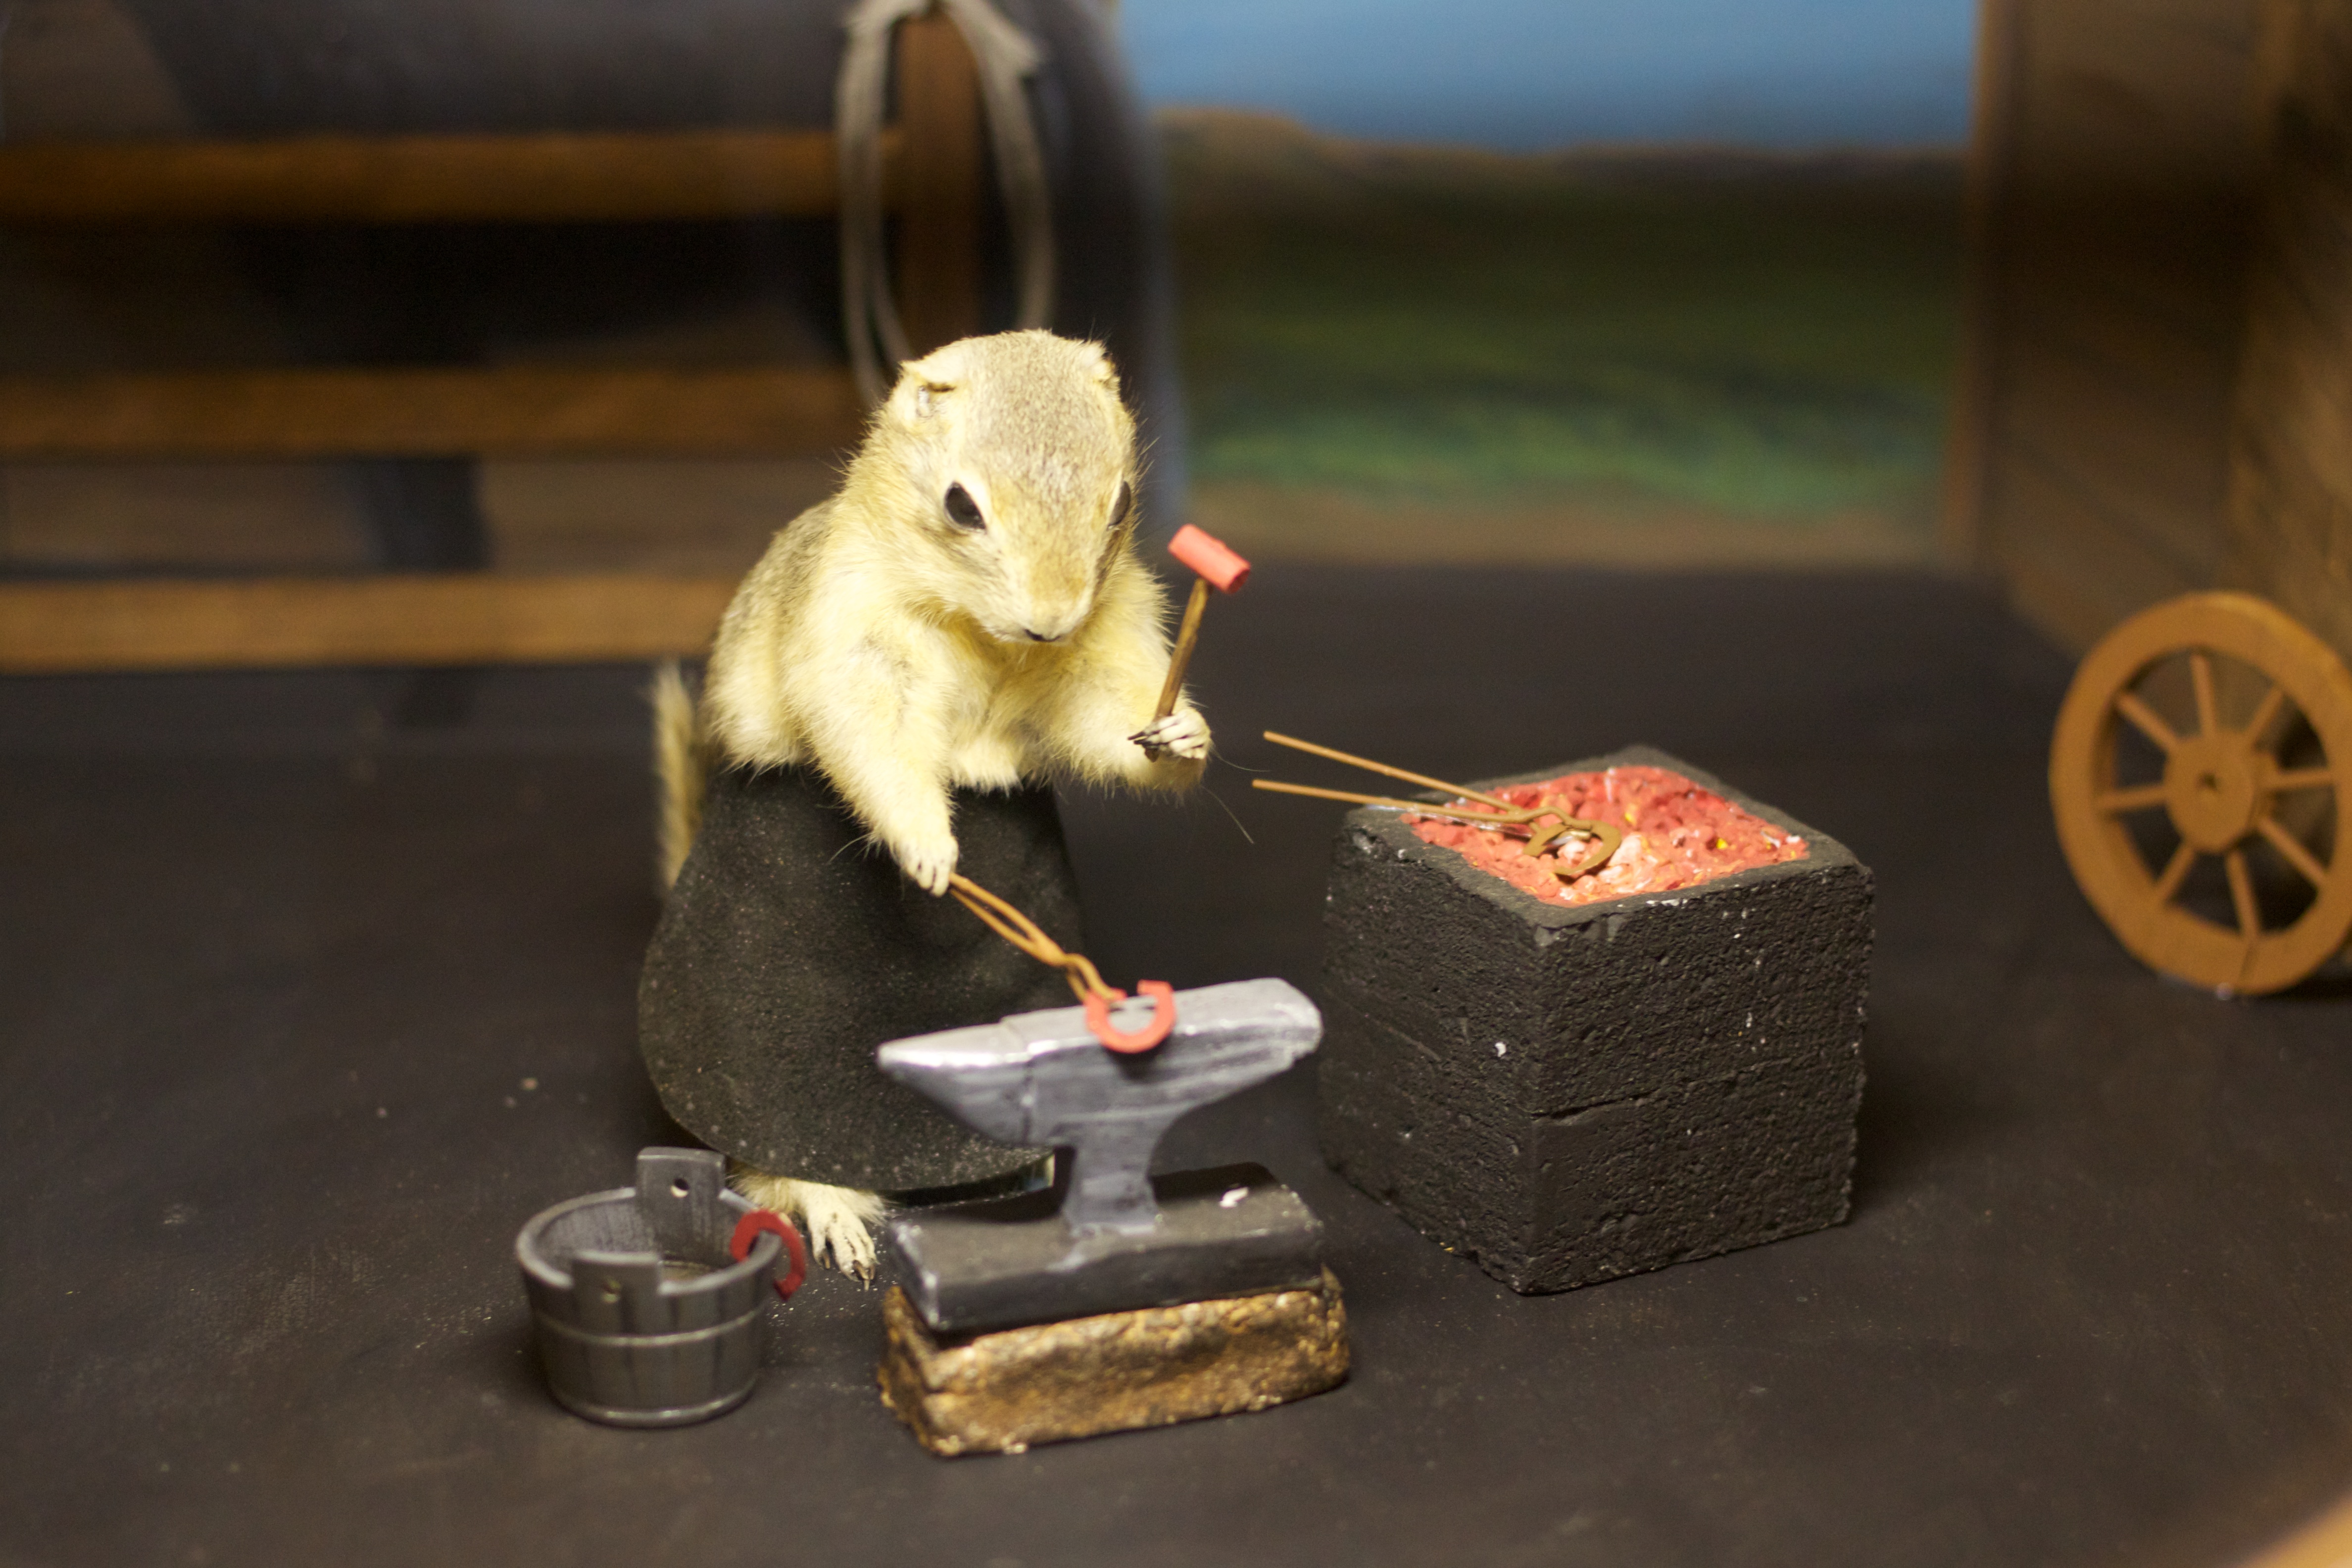
mouse, mammal, squirrel, rodent, rat, odyssey, gopher, muridae